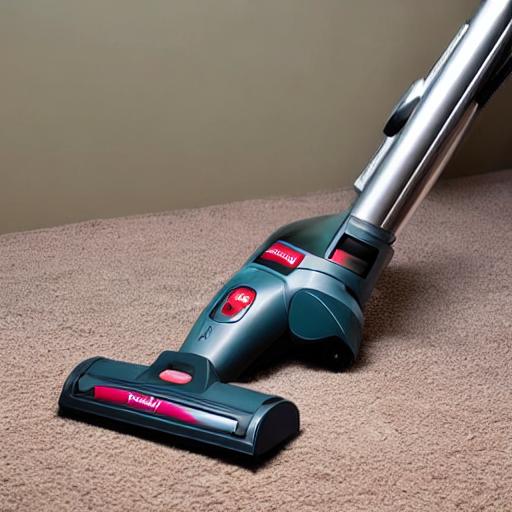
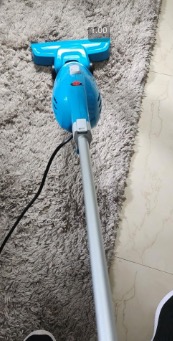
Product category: items_vacuum
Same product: no